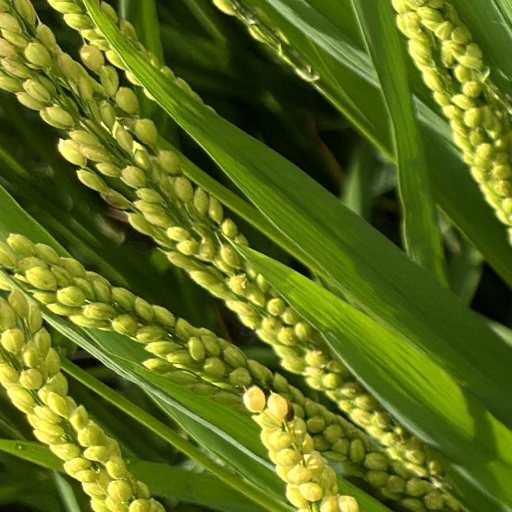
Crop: rice